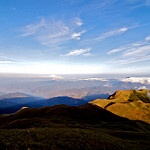
Label: mountain